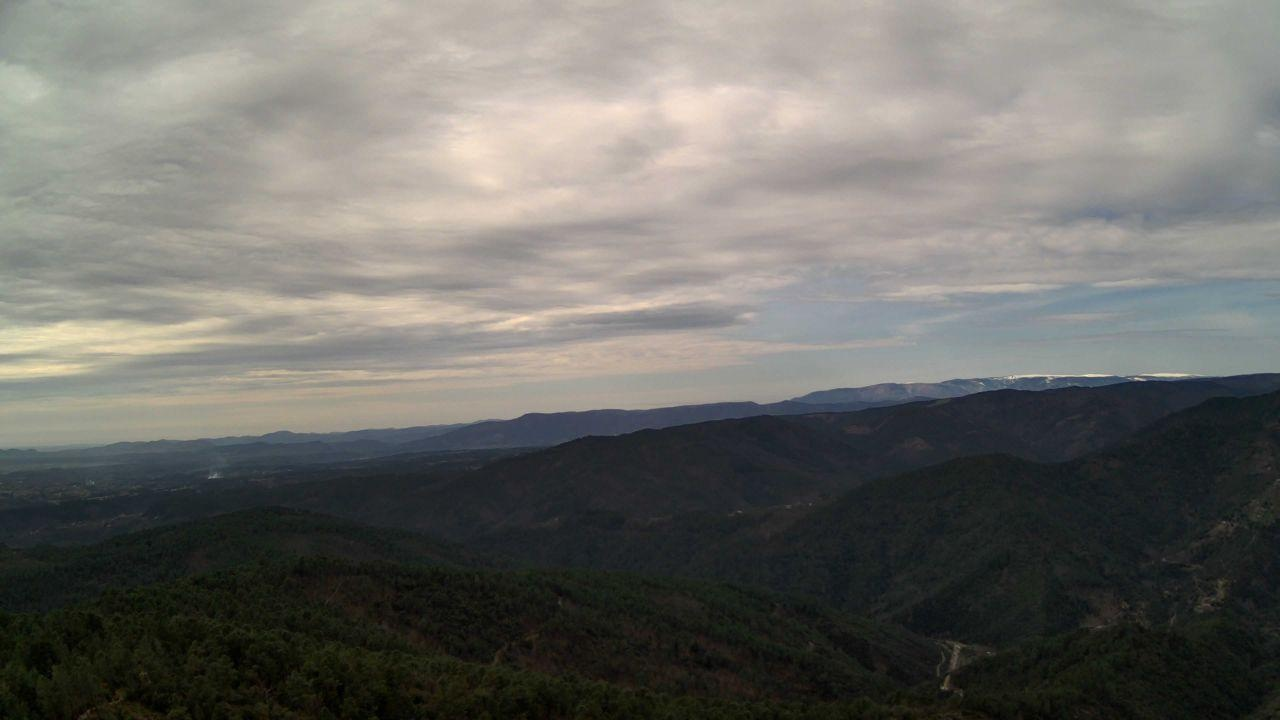
Fire: no
Smoke: yes